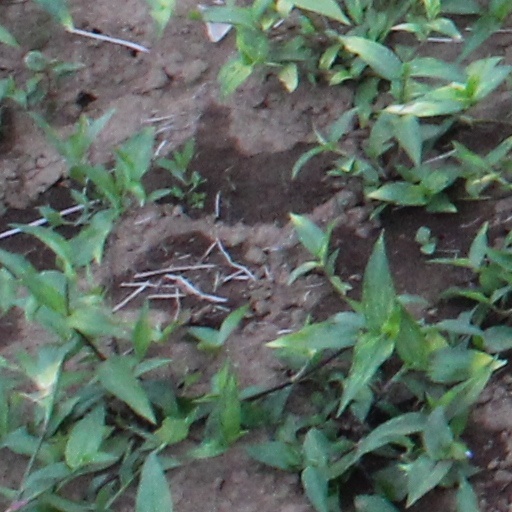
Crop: wheat